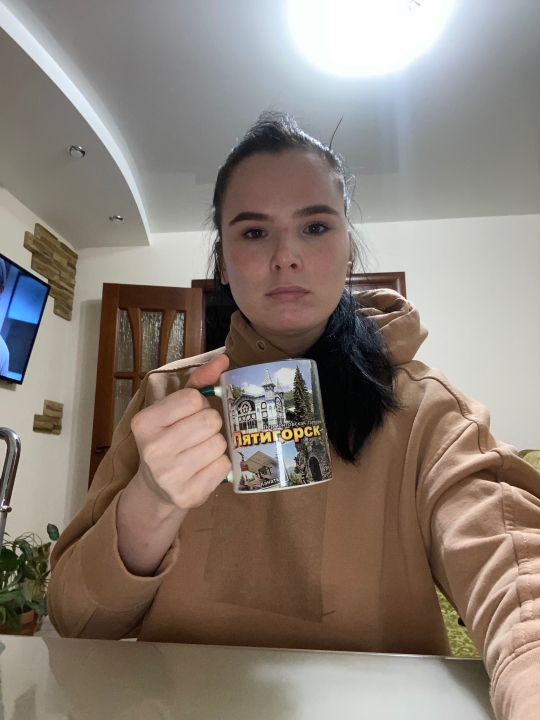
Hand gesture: no_gesture